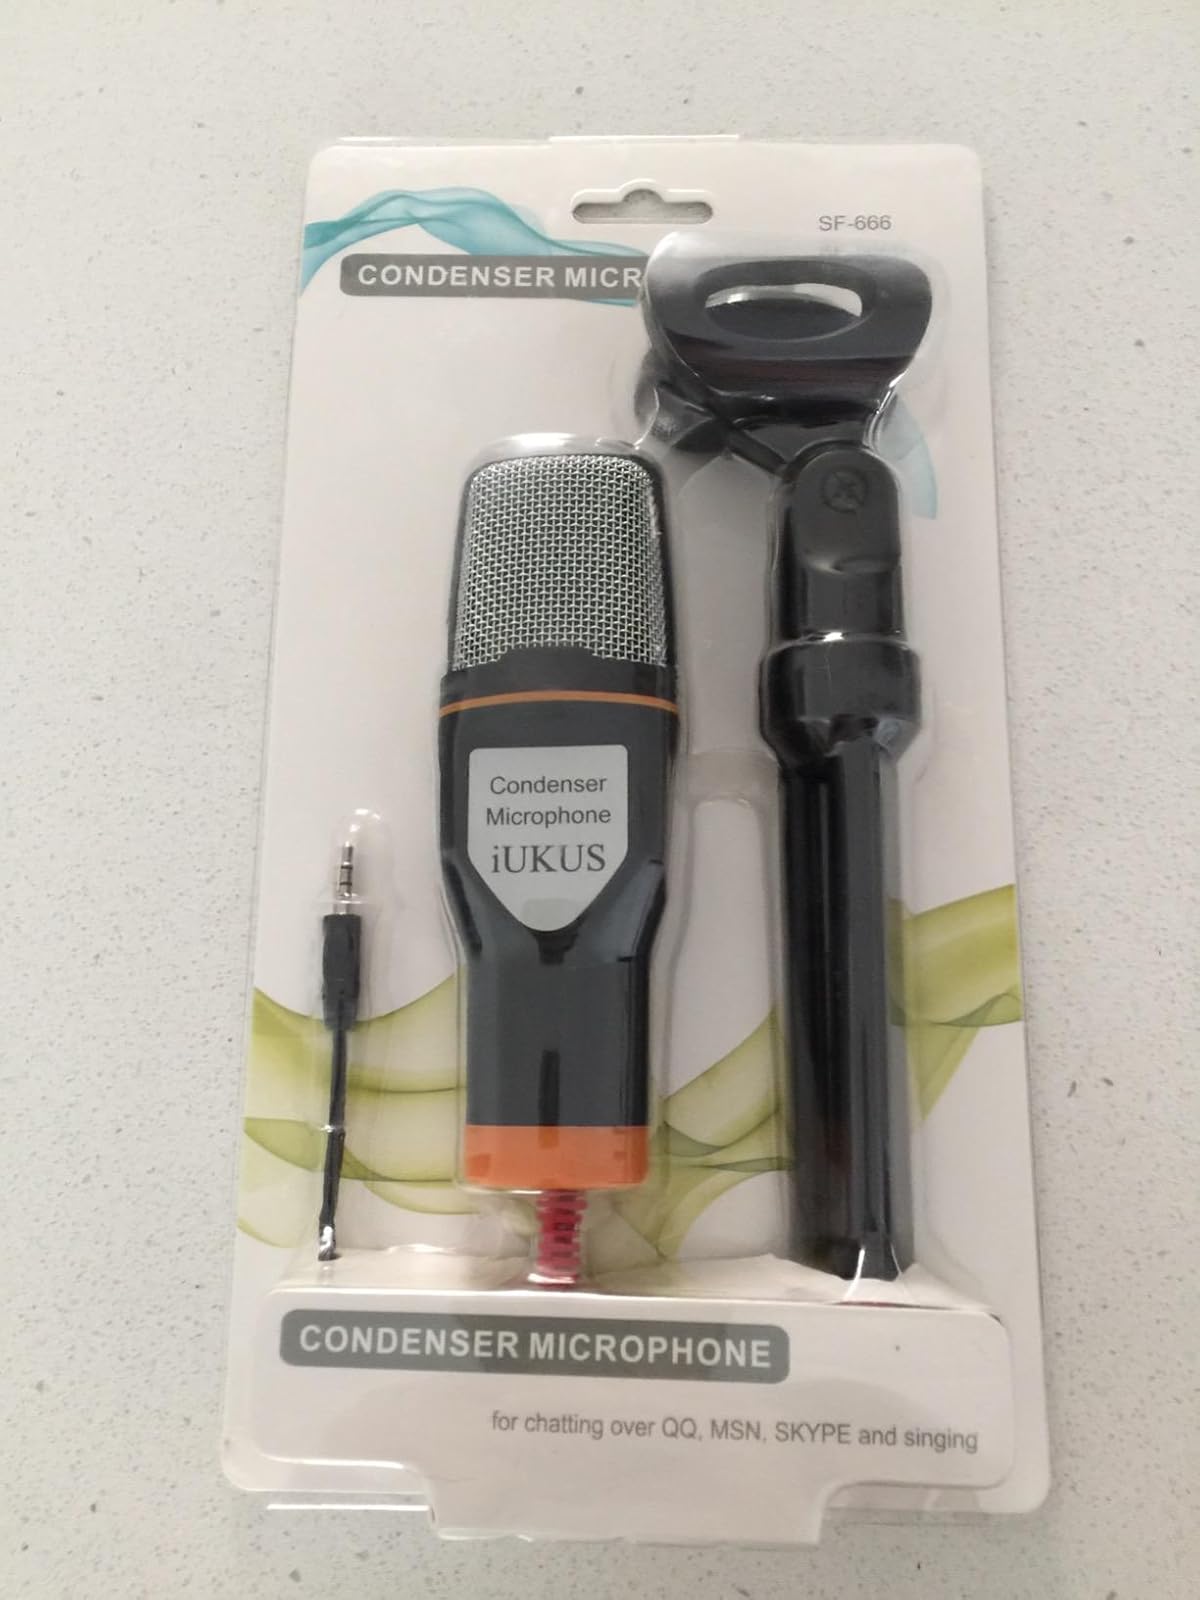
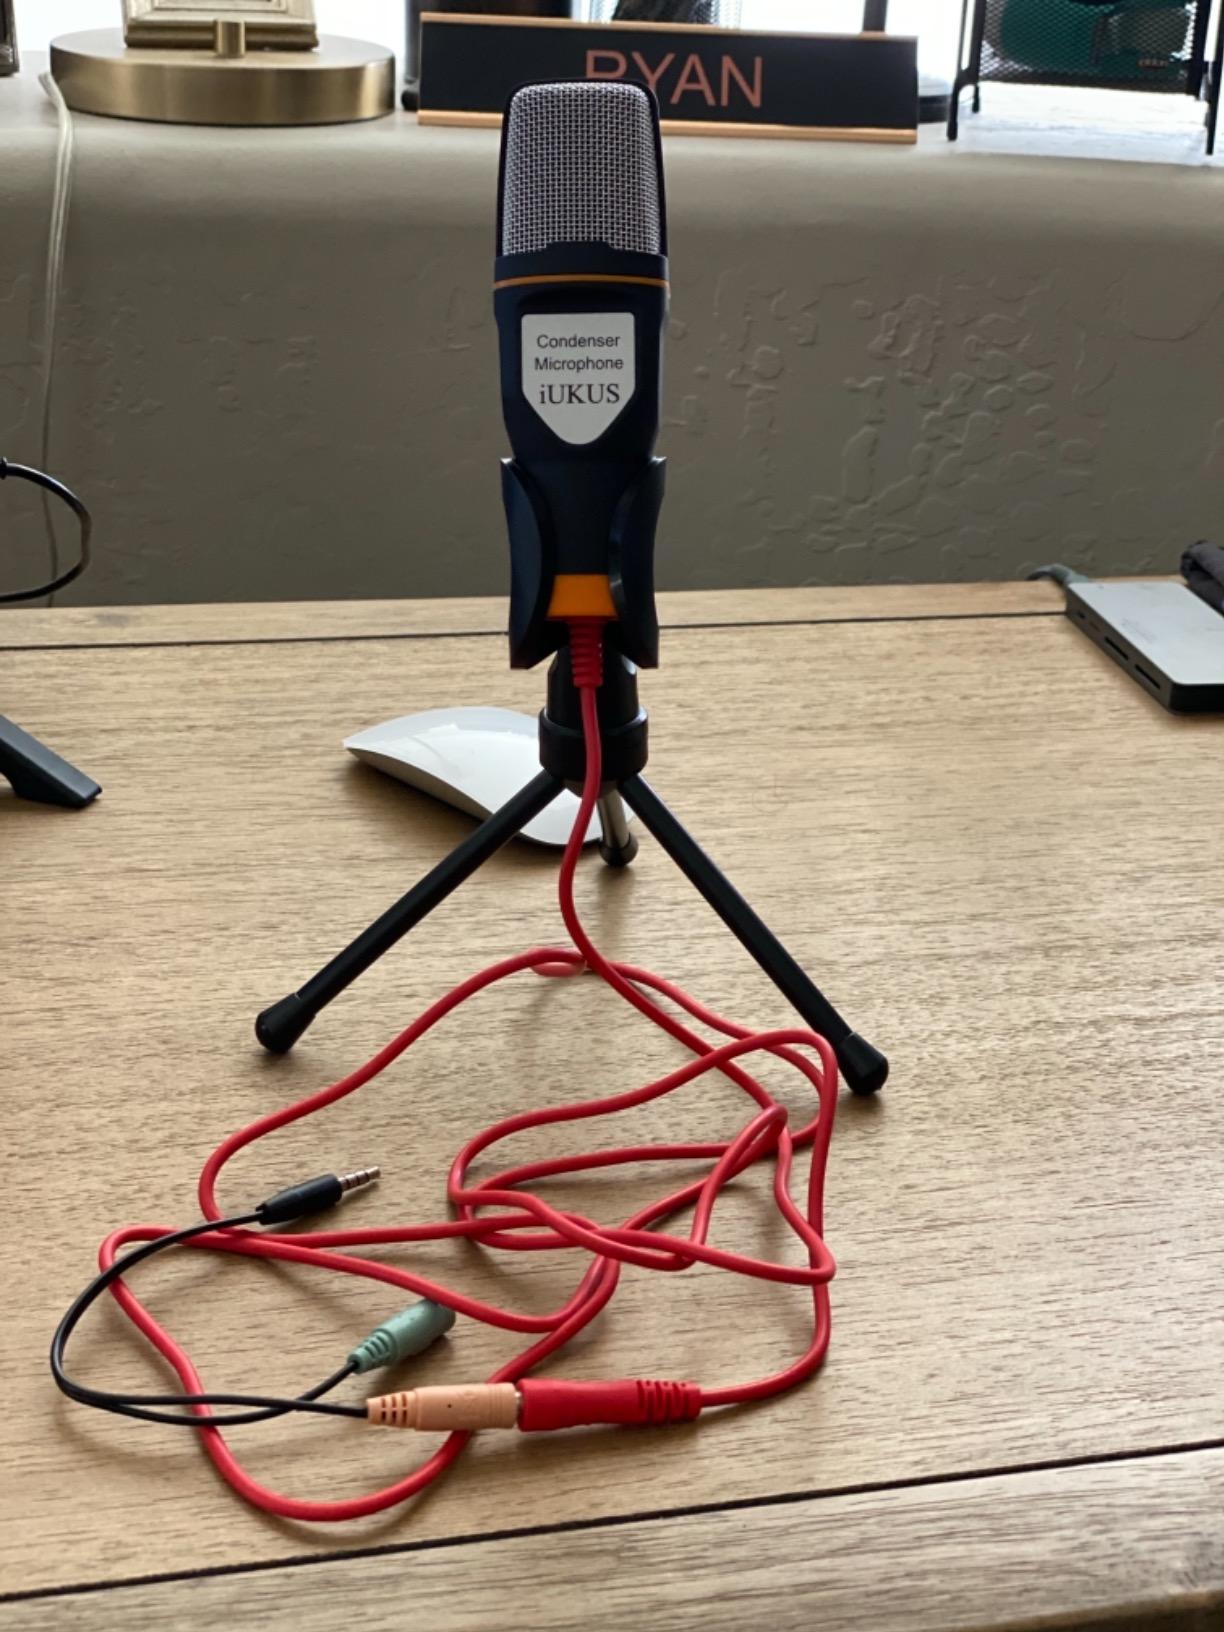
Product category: microphone
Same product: yes